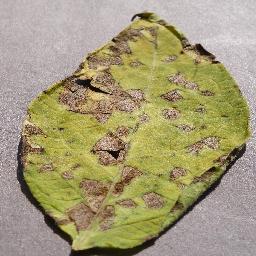
Label: Potato___Early_blight